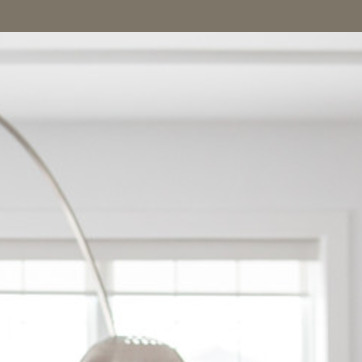
Material: painted